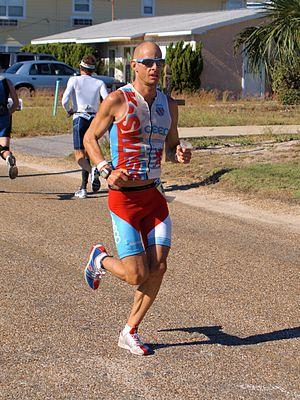
Dirk Bockel né le 18 octobre 1976 à Waiblingen en Allemagne est un triathlète professionnel, vainqueur sur triathlon Ironman. Il prend la nationalité luxembourgeoise en 2006 et participe aux Jeux olympiques d'été de 2008 à Pékin sous les couleurs du Luxembourg.